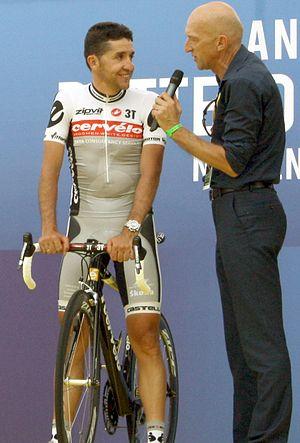
Carlos Sastre Candil est un coureur cycliste espagnol né le 22 avril 1975 à Leganés. Professionnel de 1997 à 2011, il a notamment remporté le Tour de France 2008 avec l'équipe CSC Saxo Bank et est l'auteur de six podiums sur les trois grands tours et quinze top 10.